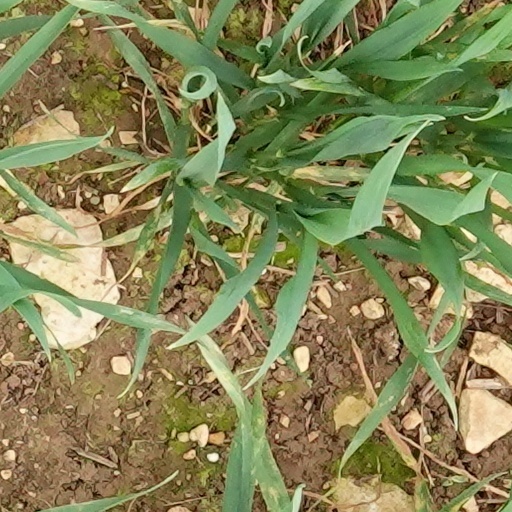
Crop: wheat